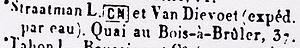
Annuaire du Commerce et de l'Industrie, Bruxelles, année 1870: ""Straatman, Lambert CN (=Commerçant Notable) et Van Dievoet (expéditeurs par eau) Quai-au-Bois-à-Brûler, 37)"""
Lambert Straatman, né à Bergen op Zoom le 14 octobre 1802 et décédé à Ixelles le 18 avril 1888, est un armateur bruxellois. Il a épousé en 1826 Sophie Fautier, née à Amsterdam d'origine française. Établi à Bruxelles vers 1826, il est naturalisé belge en 1841.
La famille Van Dievoet est une famille belge inscrite aux registres de la bourgeoisie de Bruxelles dès le XVIIᵉ siècle et issue des sept Lignages de Bruxelles. Sa filiation suivie est établie depuis 1650. Elle forma à la fin du XVIIᵉ siècle un rameau parisien connu sous le nom de Van Dievoet dit Vandive, éteint en 1802.